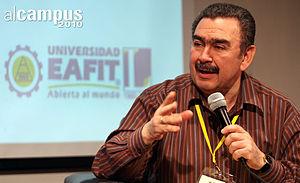
Ecopetrol, anciennement Empresa Colombiana de Petróleos est une compagnie pétrolière nationale et fait partie des 4 plus importantes compagnies pétrolières d'Amérique latine.